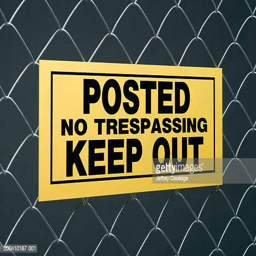
sign on chain link fence